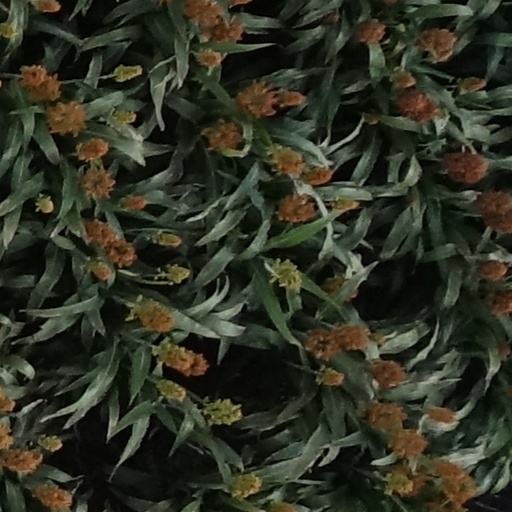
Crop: sorghum